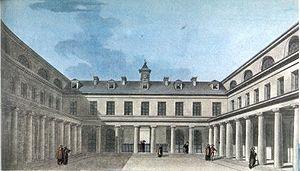
Voici la source
Cet article dresse la liste des collèges et lycées de Paris.
Le lycée Condorcet est un lycée du 9ᵉ arrondissement de Paris, situé au 8, rue du Havre, entre la gare Saint-Lazare et le boulevard Haussmann.